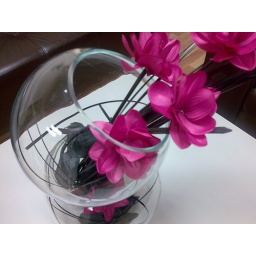
silk flower in fish bowl arrangement